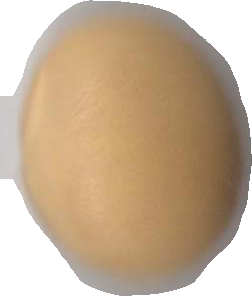
Variety: Dega